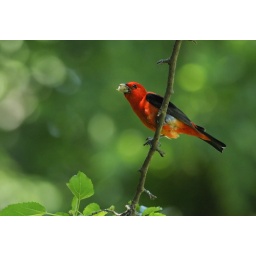
A male Scarlet Tanager I spotted eating mulberries in Ancaster, Ontario, Canada.